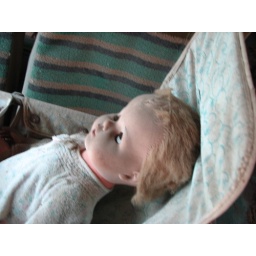
I found this doll sitting in its car seat on an old abandoned bus